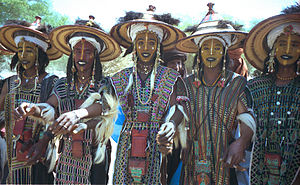
Fulaniere / Sprog
Unge som hører til woɗaaɓe-klanen under geerawol-dansen. Deres hovedbeklædning er et særkende på fulaniar over hele Vestafrika.